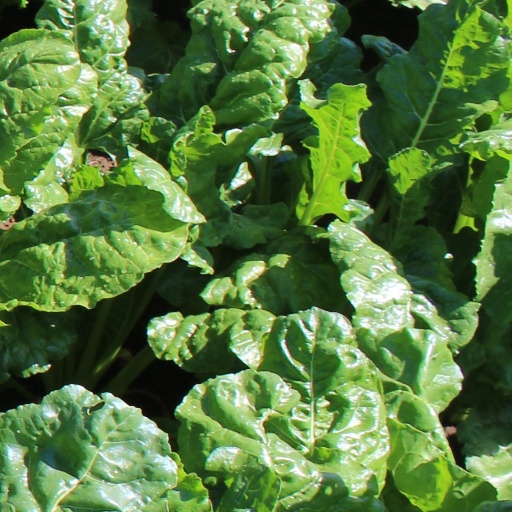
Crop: sugar beet